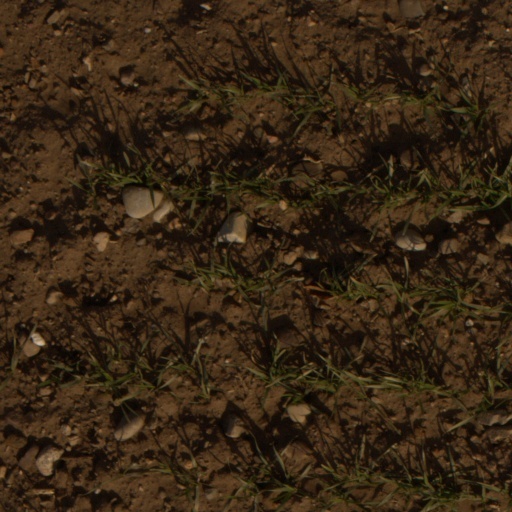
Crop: wheat